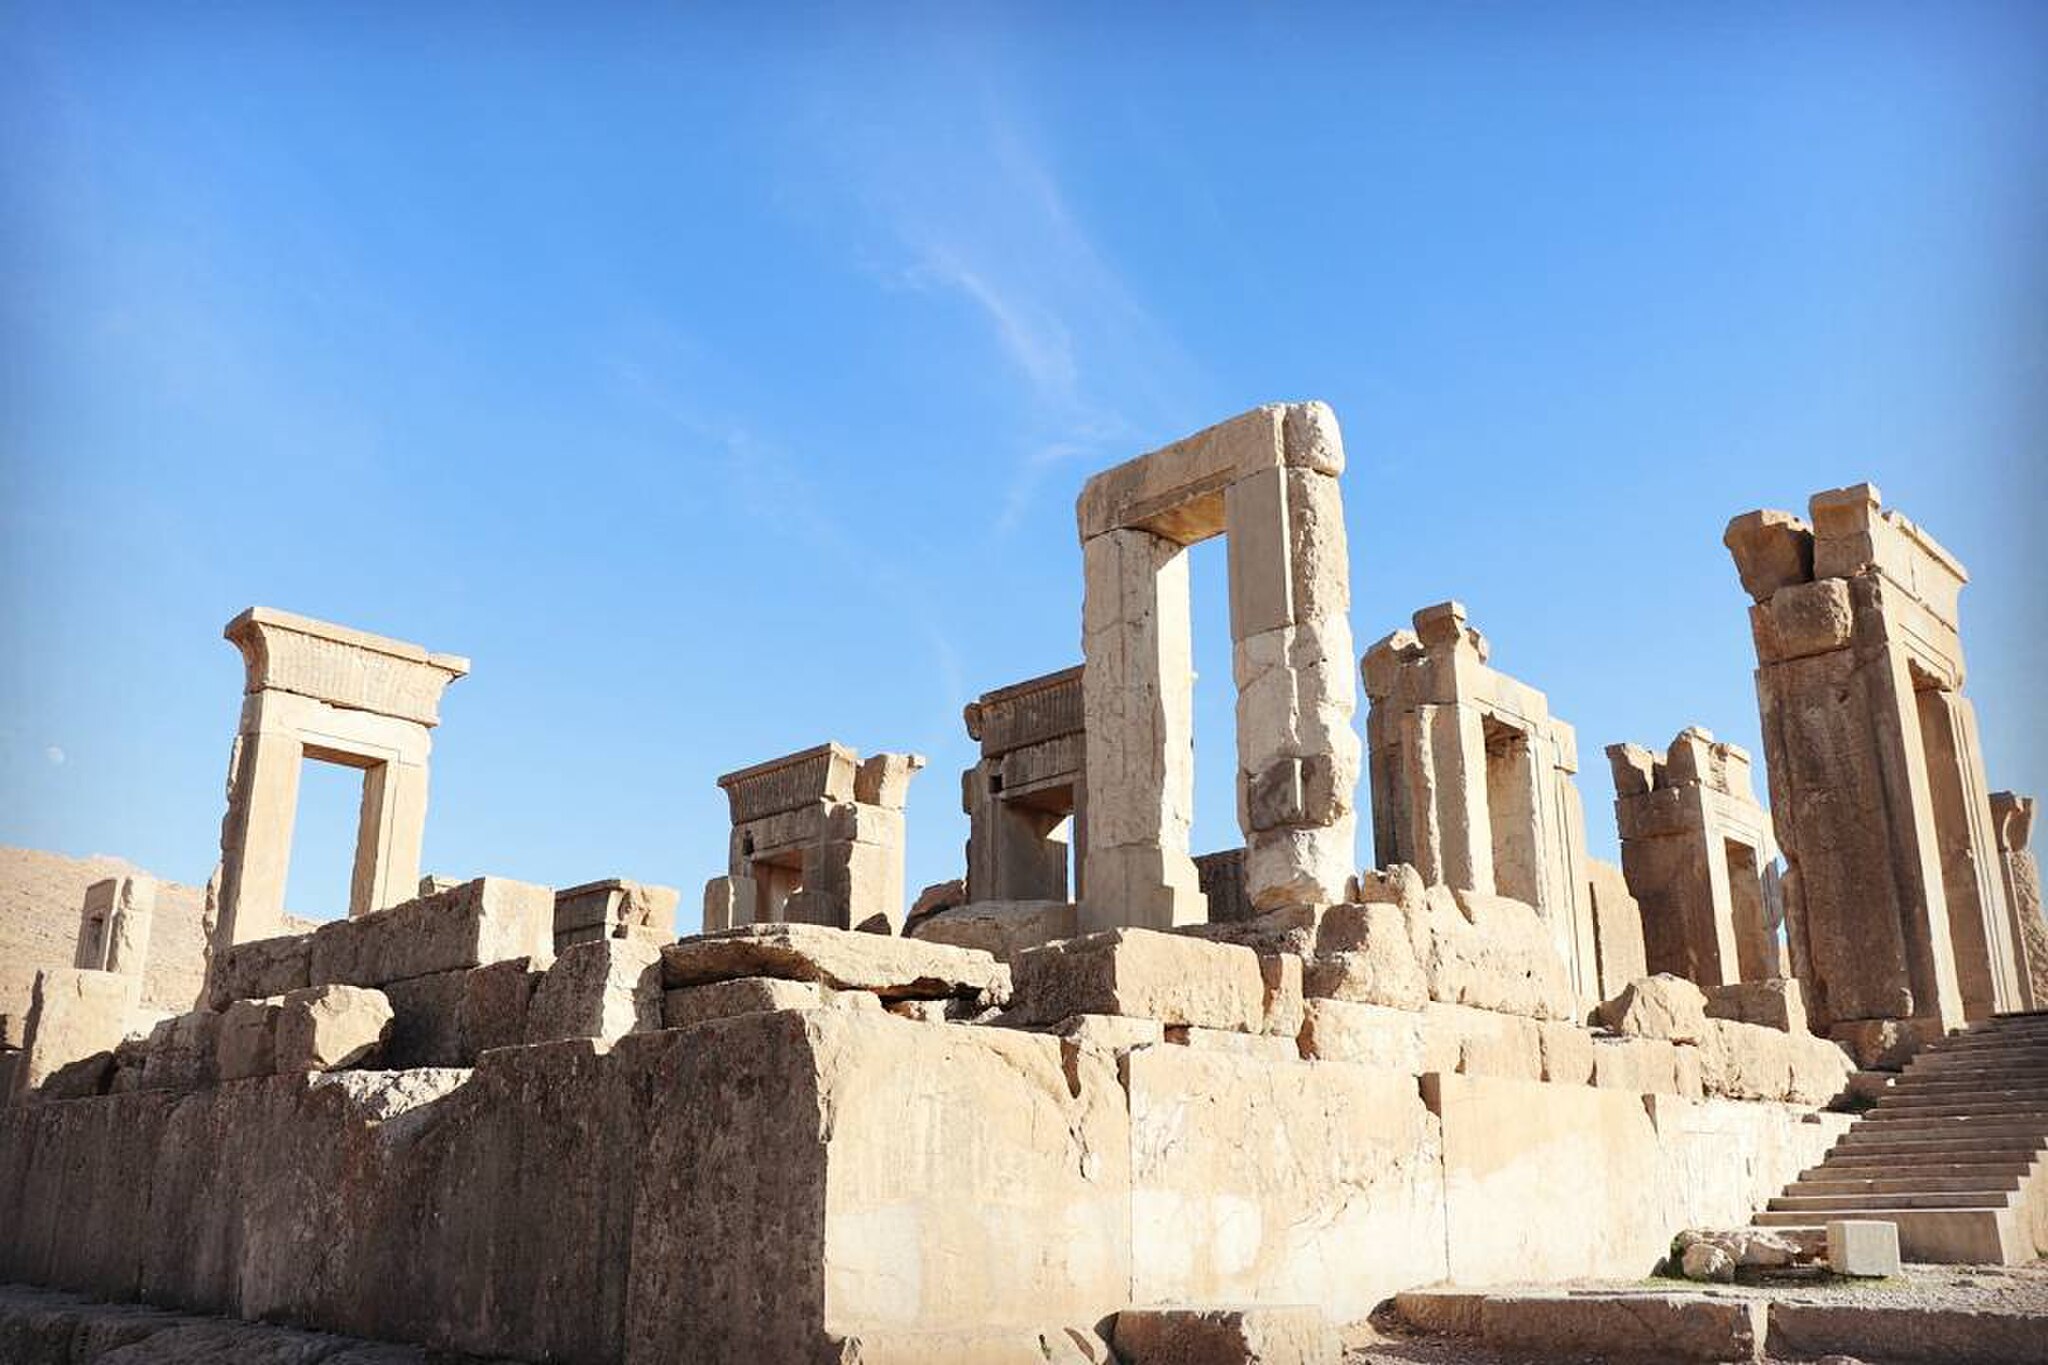
Title: Persalt1100 06
Date: 2017-12-30
Categories: Palace of Darius I in Persepolis, Images from Wiki Loves Monuments 2018, Self-published work, Cultural heritage monuments in Iran with known IDs, Uploaded via Campaign:wlm-ir, Images from Wiki Loves Monuments in Marvdasht, Iran photographs taken on 2017-12-30, Images from Wiki Loves Monuments 2018 in Iran